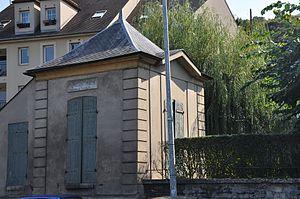
Pavillon de Blois appartenant à Marie Anne de Bourbon (1666-1739), Mademoiselle de Blois fille légitimée de Louis XIV et de Louise de La Vallière à Bougival en France This building is classé au titre des Monuments Historiques. It is indexed in the Base Mérimée, a database of architectural heritage maintained by the French Ministry of Culture,
Marie Anne de Bourbon, dite « Mademoiselle de Blois », princesse de Conti en 1680, est une fille légitimée du roi de France Louis XIV et de Louise de La Vallière, née à Vincennes le 2 octobre 1666 et morte à Paris le 3 mai 1739. Après la mort de son époux, elle fut princesse douairière de Conti.
Cet article recense les monuments historiques du nord des Yvelines, en France.